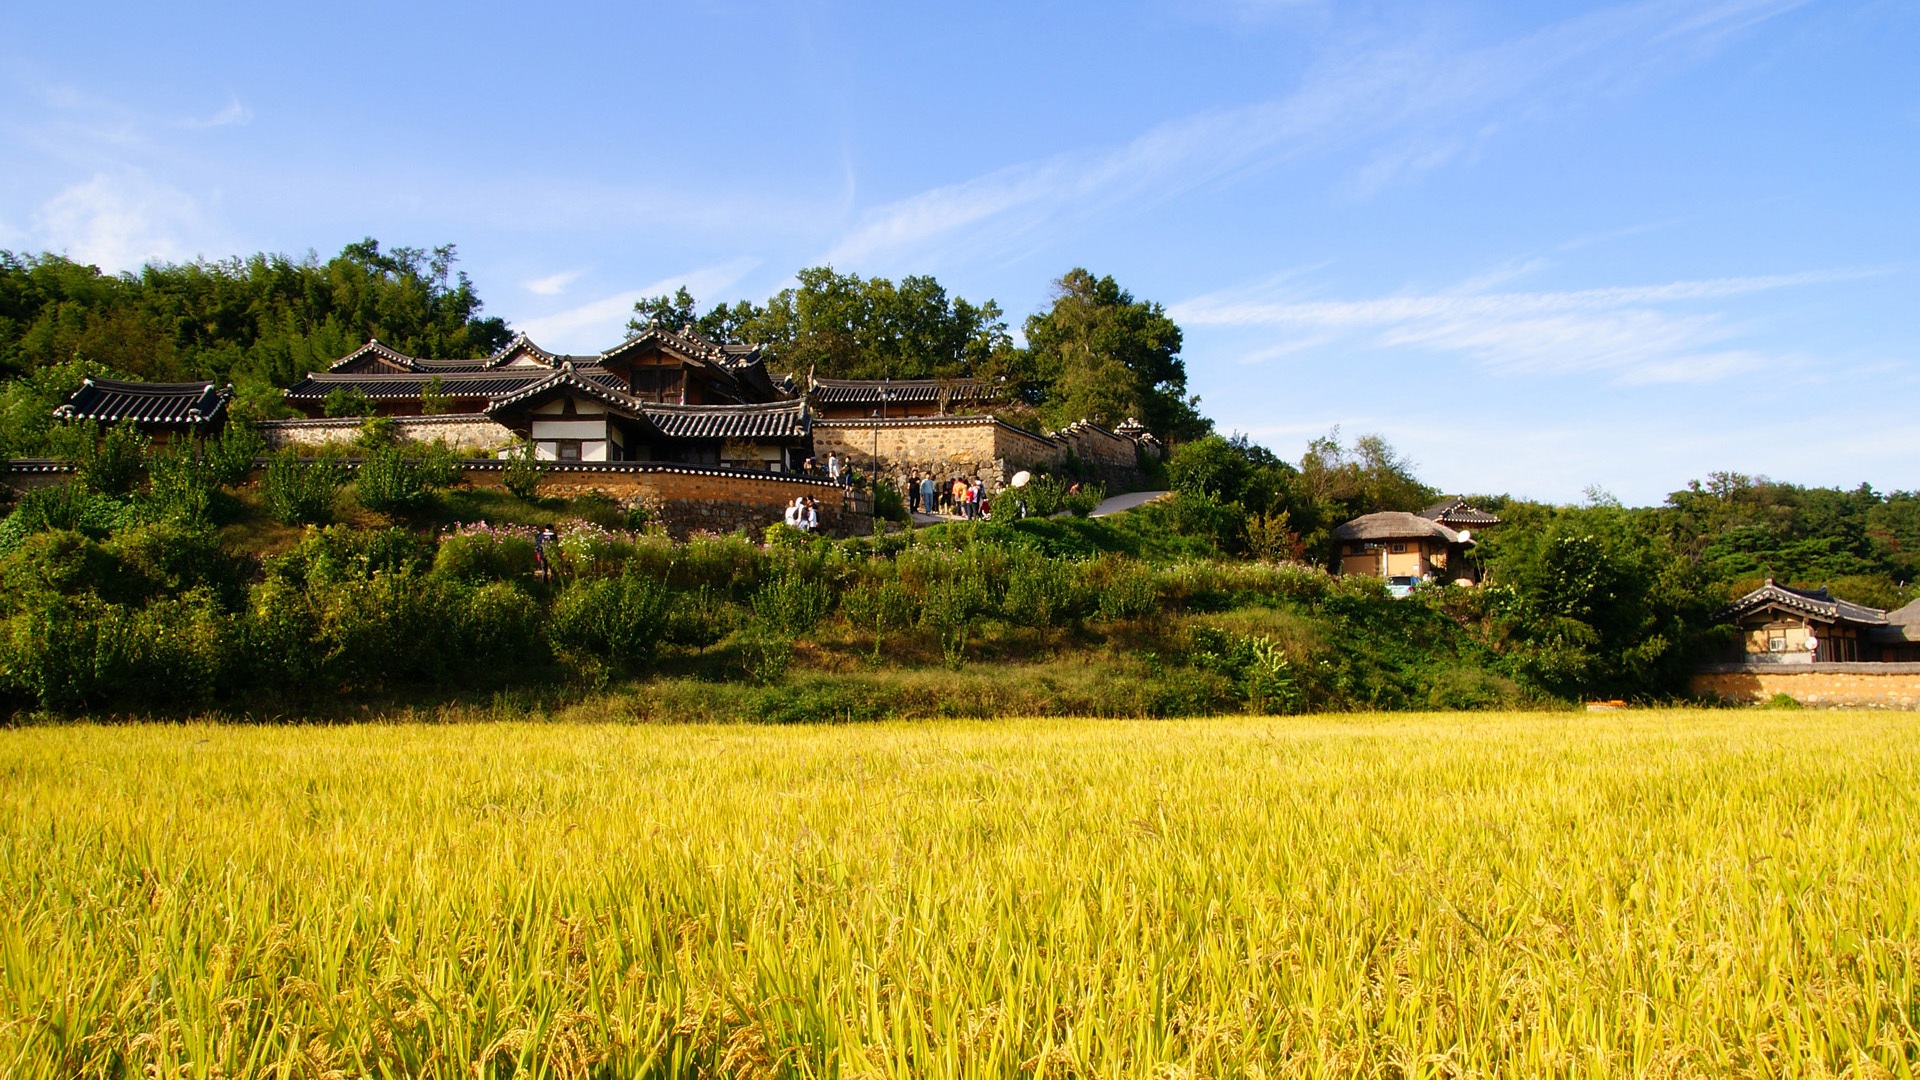
field, farm, meadow, prairie, food, agriculture, plain, grassland, plantation, k, rural area, paddy field, klitschko, whether or not, grass family